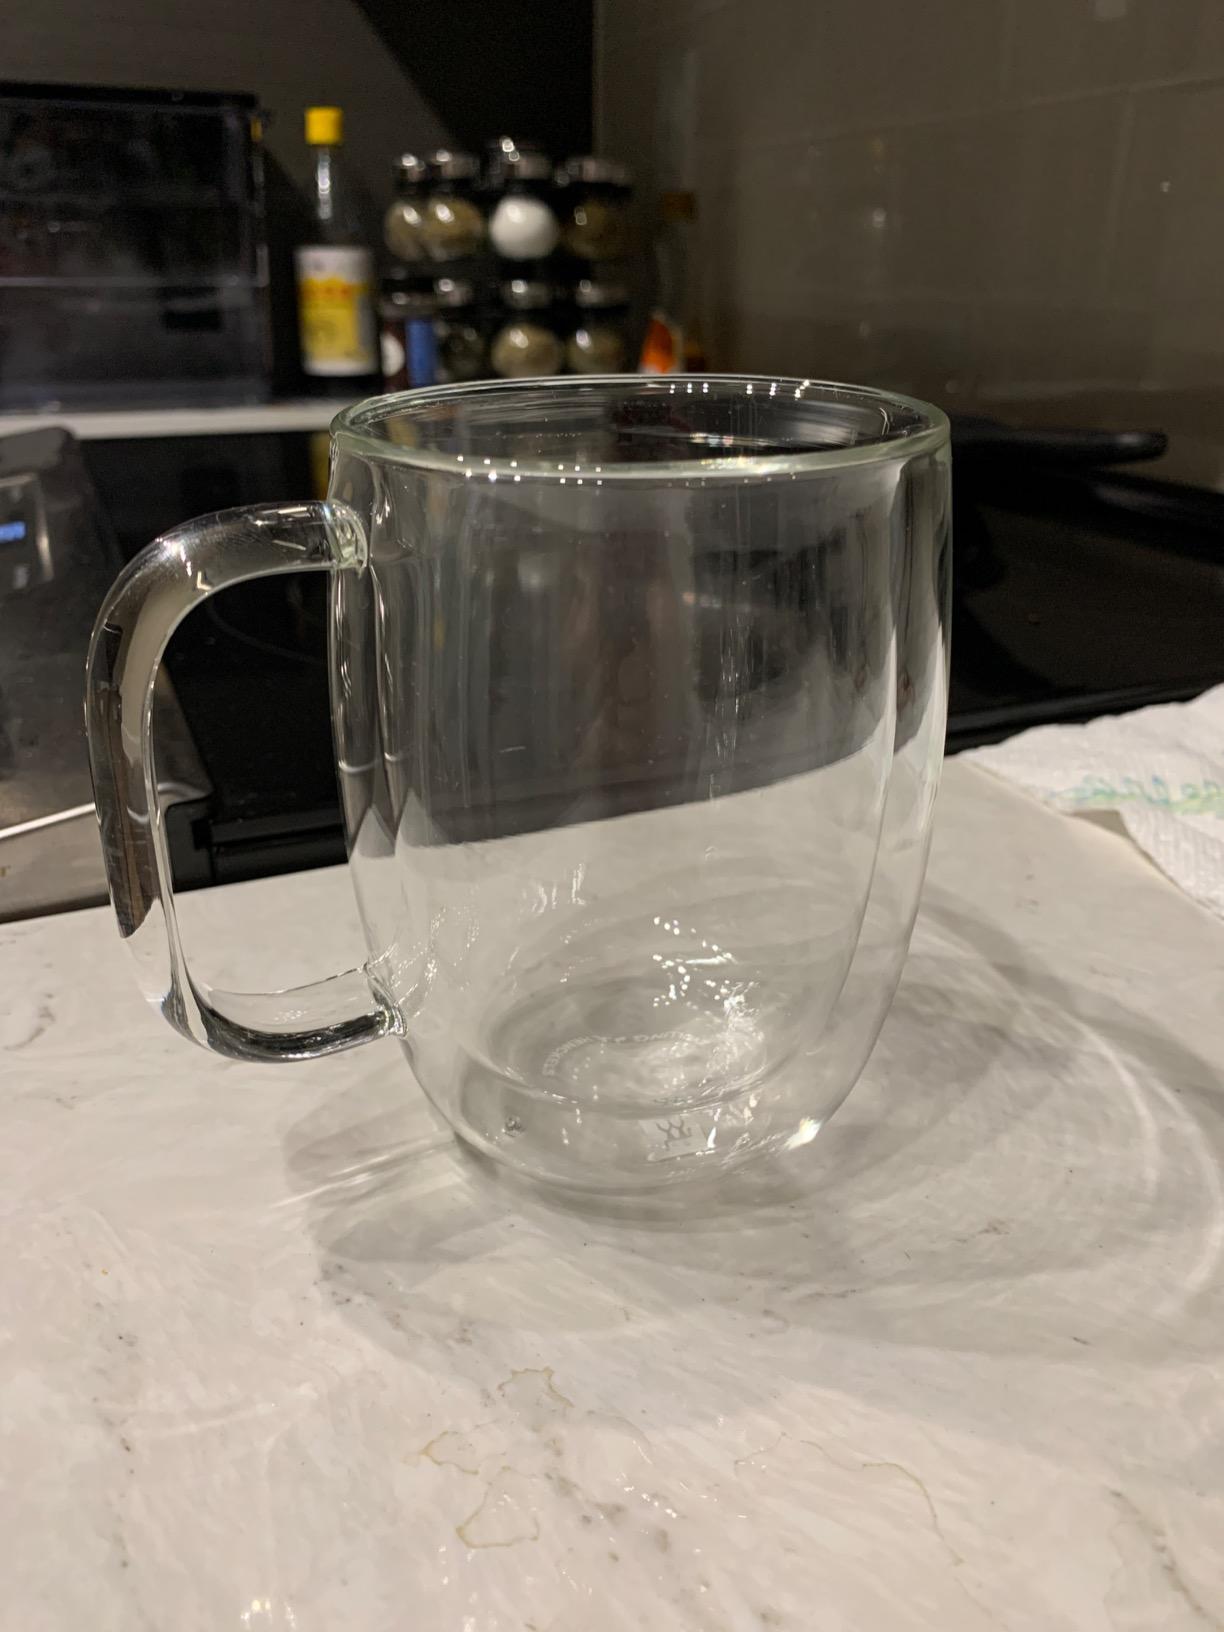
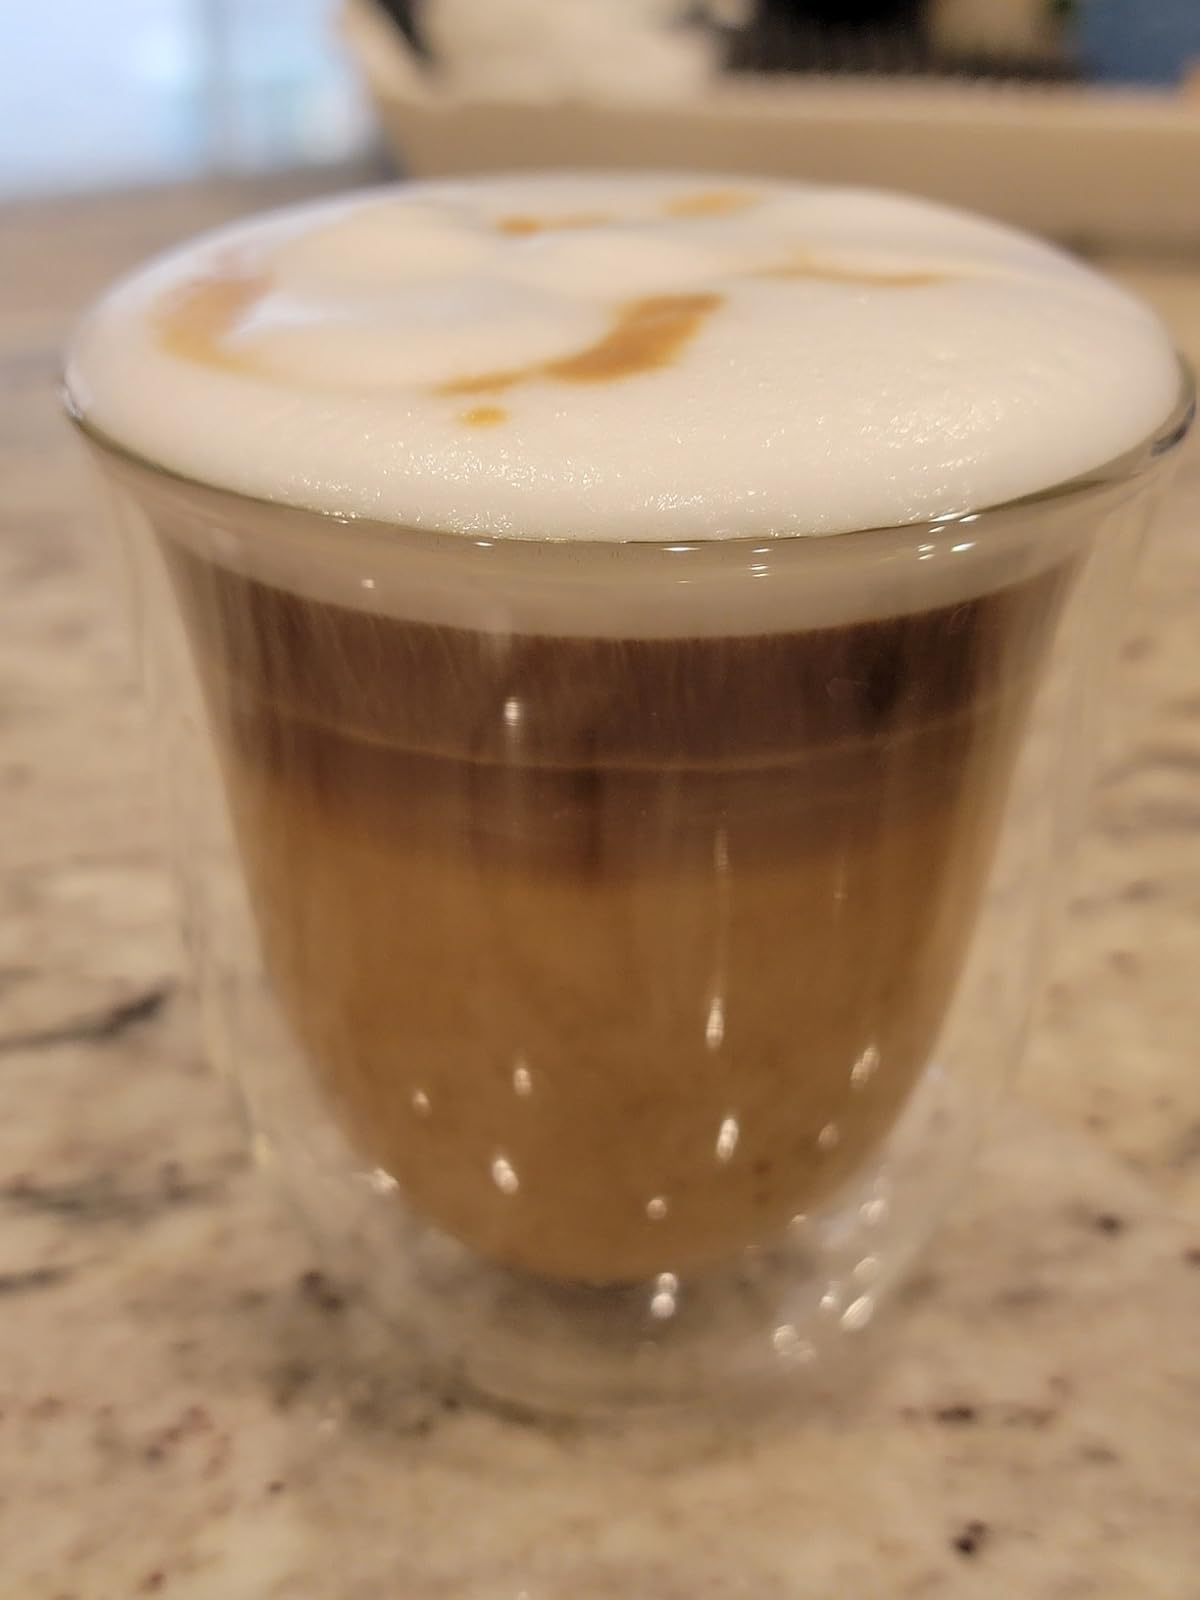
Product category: items_mug
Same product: no